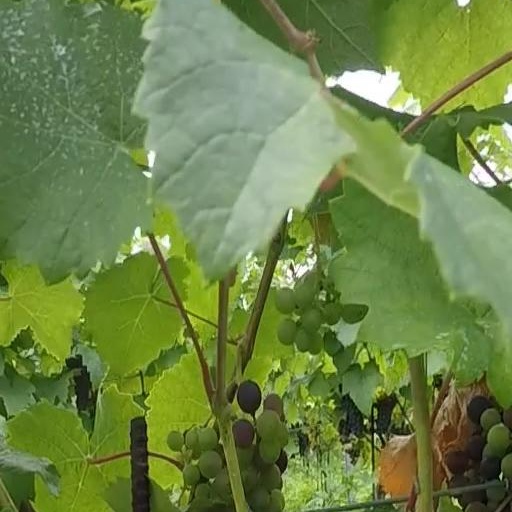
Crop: grape